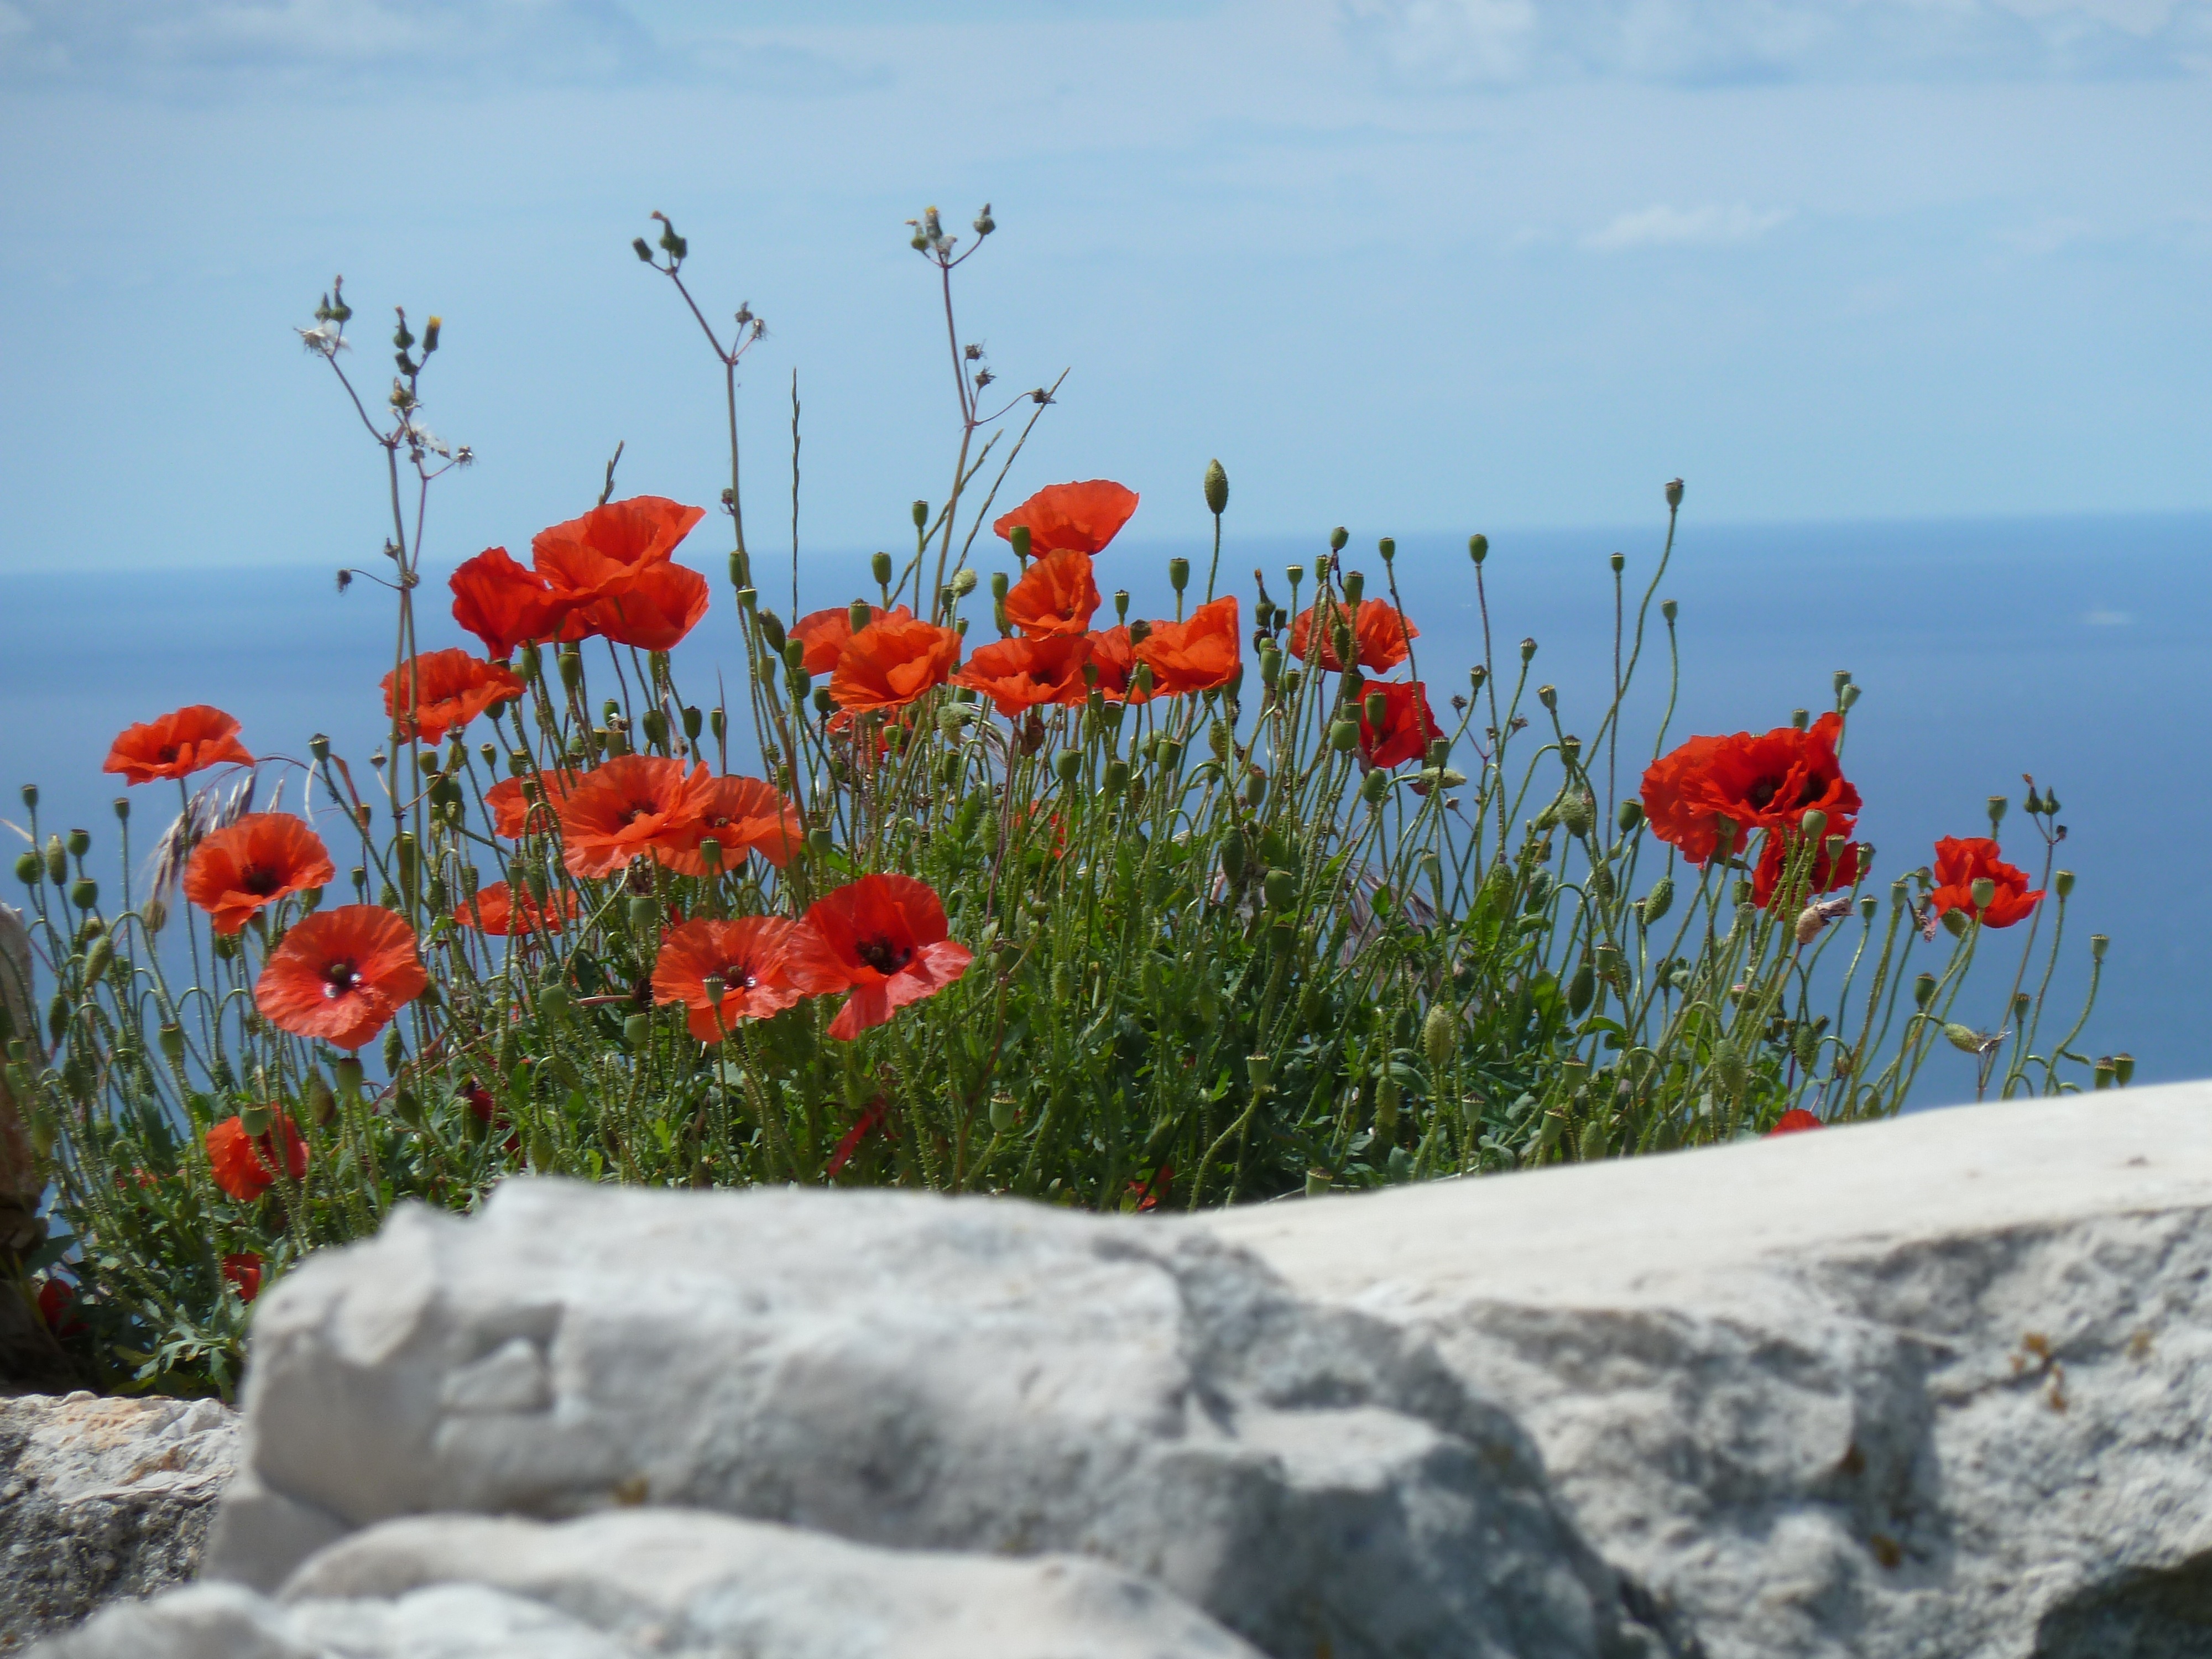
landscape, sea, coast, grass, plant, flower, summer, red, flora, wildflower, flowers, poppy, flowering plant, land plant